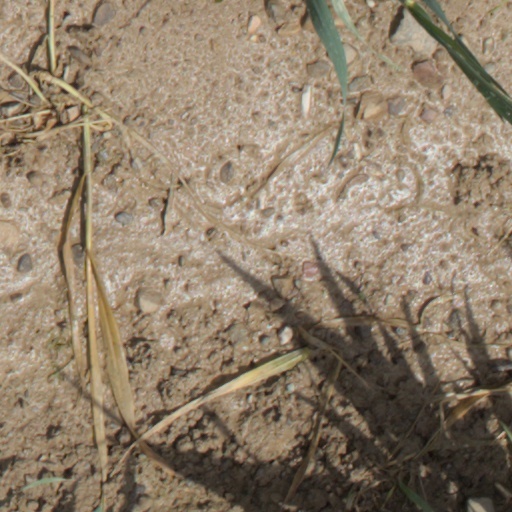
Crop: wheat